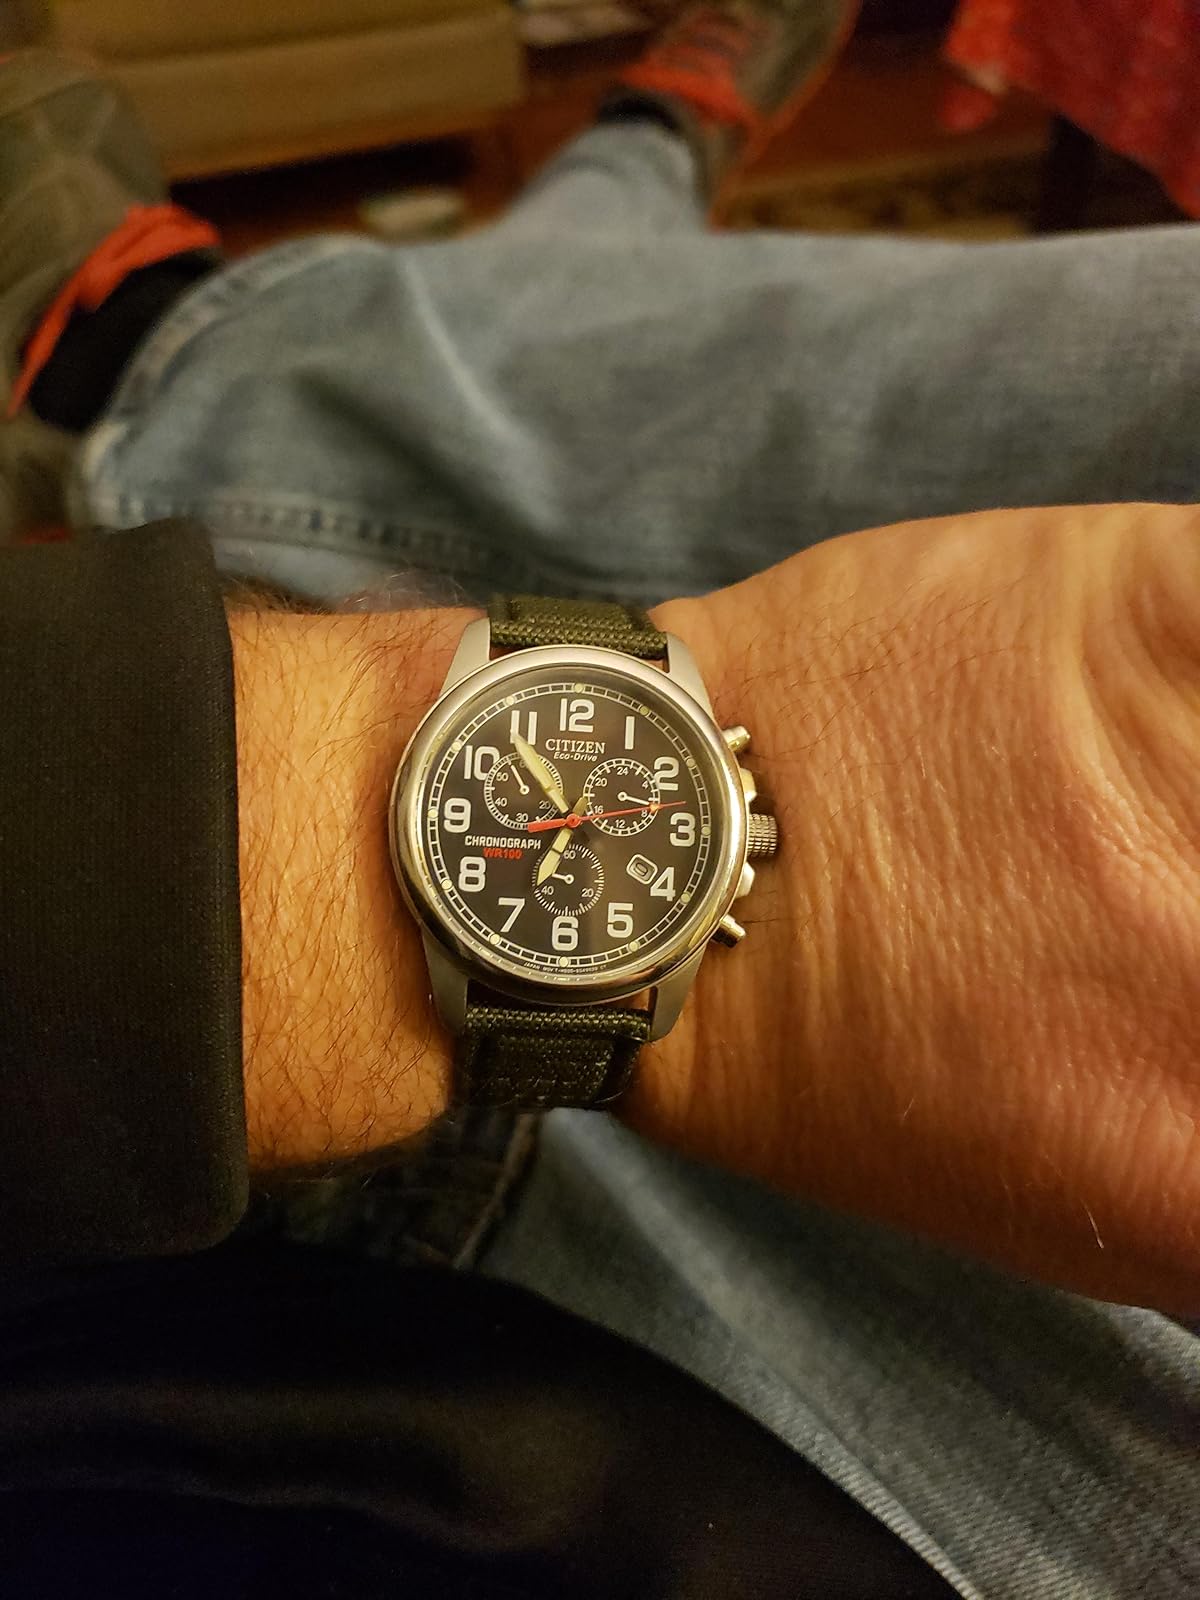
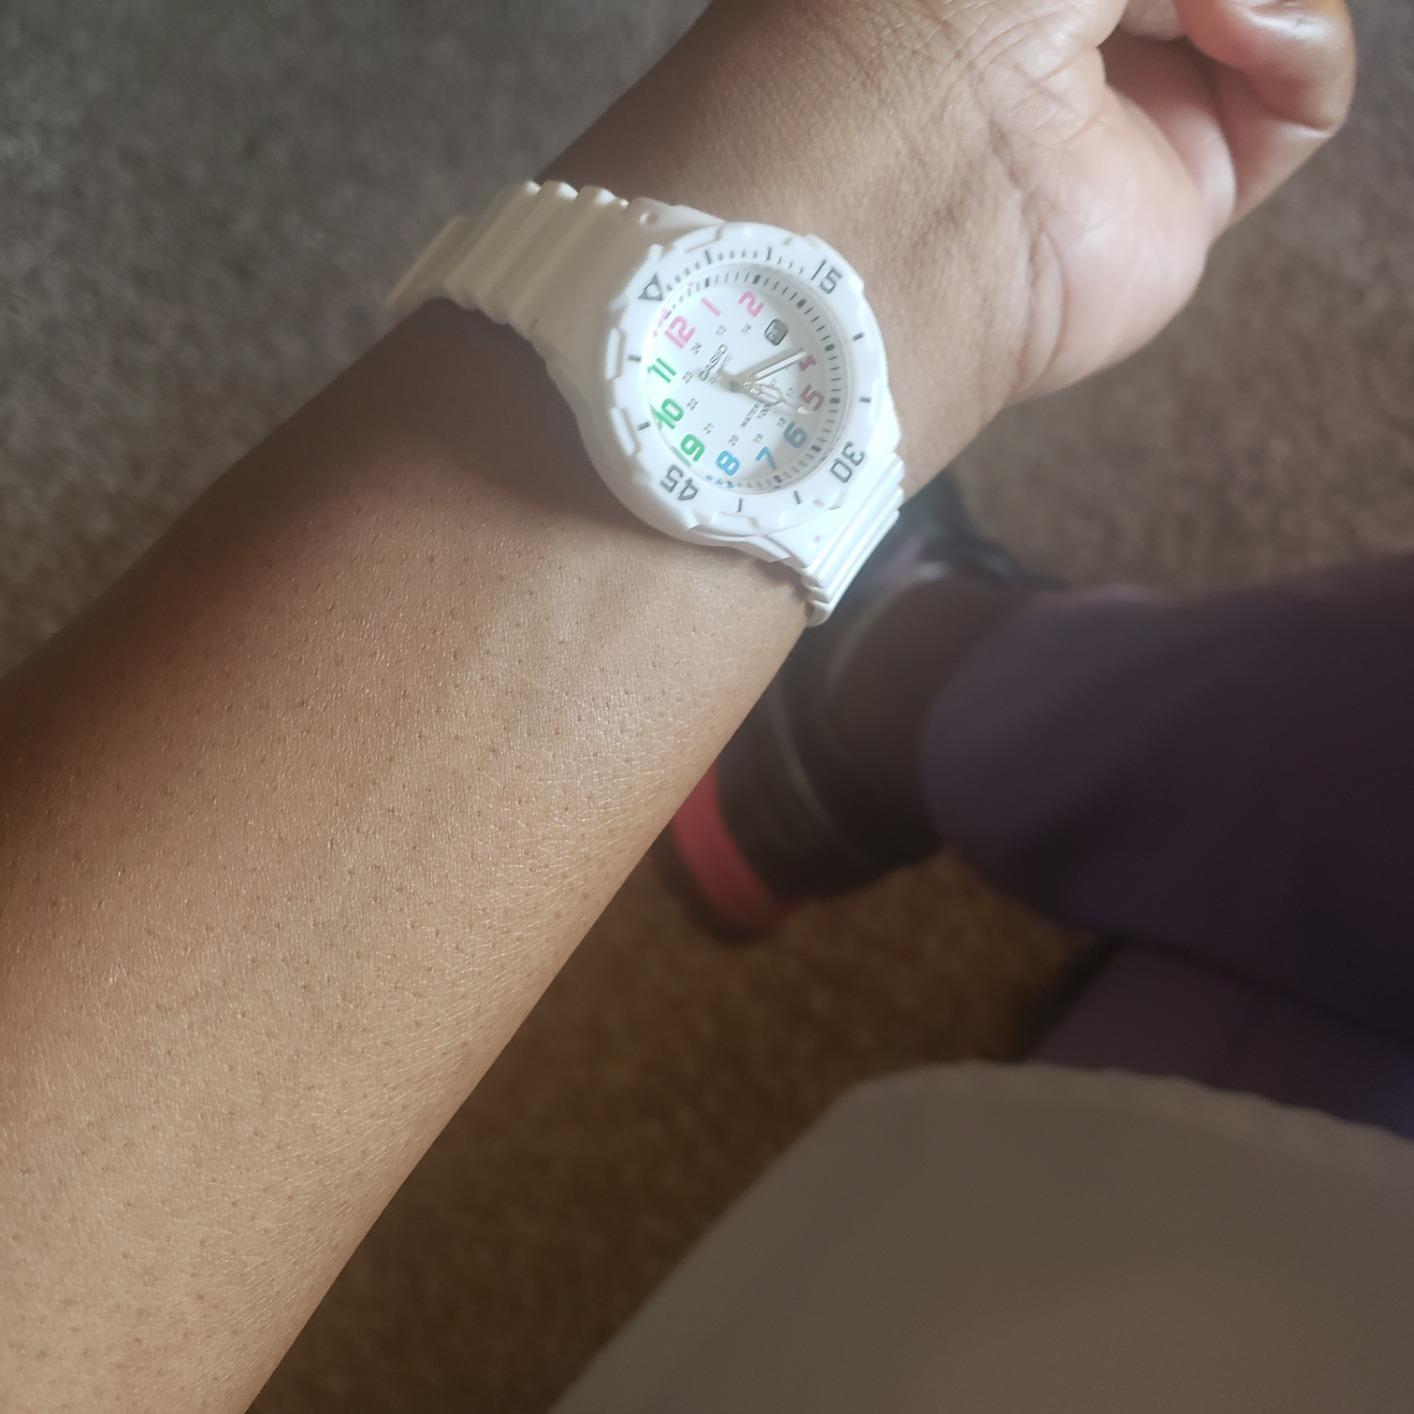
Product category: accessories_watch
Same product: no